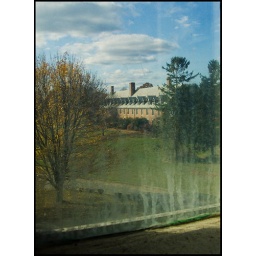
The view out a window of the medical building of the Patient Dormitories at an oceanside TB ward in CT.